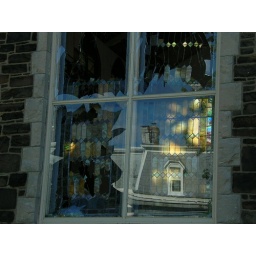
window of a church struck by lightning